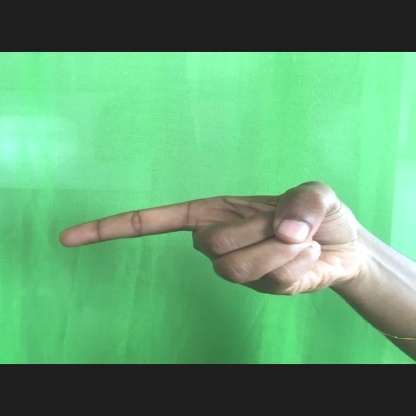
Mudra: Suchi